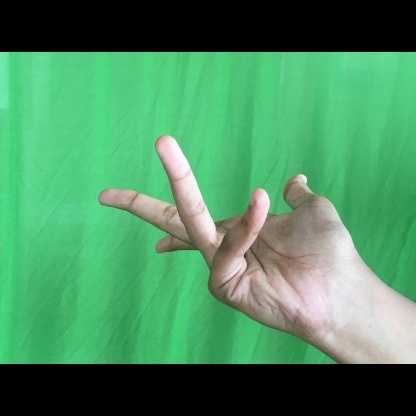
Mudra: Alapadmam